Geoffrey Kent

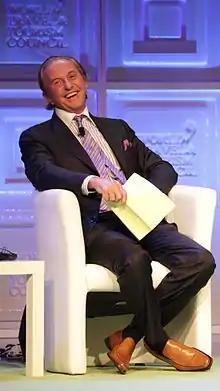
Kent in 2015

Geoffrey JW Kent (born 14 July 1942) is the Founder and Chairman Emeritus of Abercrombie & Kent, an international luxury and adventure travel company. He is credited with introducing the first luxury photographic African safari in 1962.